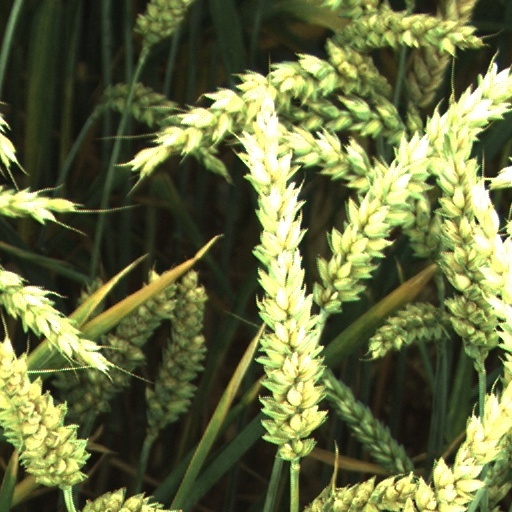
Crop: wheat